2000 British Grand Prix

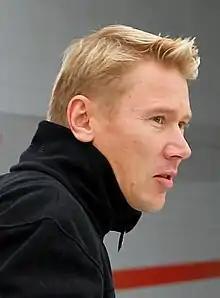
Mika Häkkinen "(pictured in 2006)" finished in second, 1.4 seconds behind his teammate Coulthard.

The stewards permitted qualifying to proceed as planned despite the weather conditions. Each driver was limited to twelve laps during the one-hour qualifying session on Saturday 22 April, with the starting order determined by their fastest laps. The 107% rule was in force during this session, which required each driver to set a time within 107% of the fastest lap to qualify for the race. The session was held in cloudy weather on a drying race track, with plenty of standing water. Drivers entered the circuit on scrubbed wet-weather tyres early in the session, hoping to set quick laps if rain fell, which never did. Lap times improved as the course gradually dried due to wind and sunlight exposure, and 15 drivers held provisional pole position. With a time of 1:25.703, Barrichello secured his third career pole position and first for Ferrari. He was ahead of Frentzen in second, who recorded a lap 0.003 seconds slower, despite losing control of his car on the grass at Stowe corner. It was also his best qualifying performance of the season. Häkkinen, in his first qualifying session of the season, did not secure pole position following three prior poles. On his final quick lap, he qualified third after having to slow down due to a driver error, and a understeer on his race car was remedied by fixing a setup fault. He lost a lap for slowing to allow Barrichello to past on the latter's pole lap. Coulthard was the highest-placed British driver in fourth, after encountering traffic on his final qualifying attempts and failing to set a clean lap. Michael Schumacher, who changed his car only to make more errors, qualified fifth and missed his final lap by 0.1 seconds due to Trulli causing a yellow flag, leaving two of his remaining allocated laps untaken. Both Button and Ralf Schumacher in sixth and seventh had mixed feelings over their performances. Ralf Schumacher gave up his first two runs to avoid being hampered by slower cars, but he ran wide.